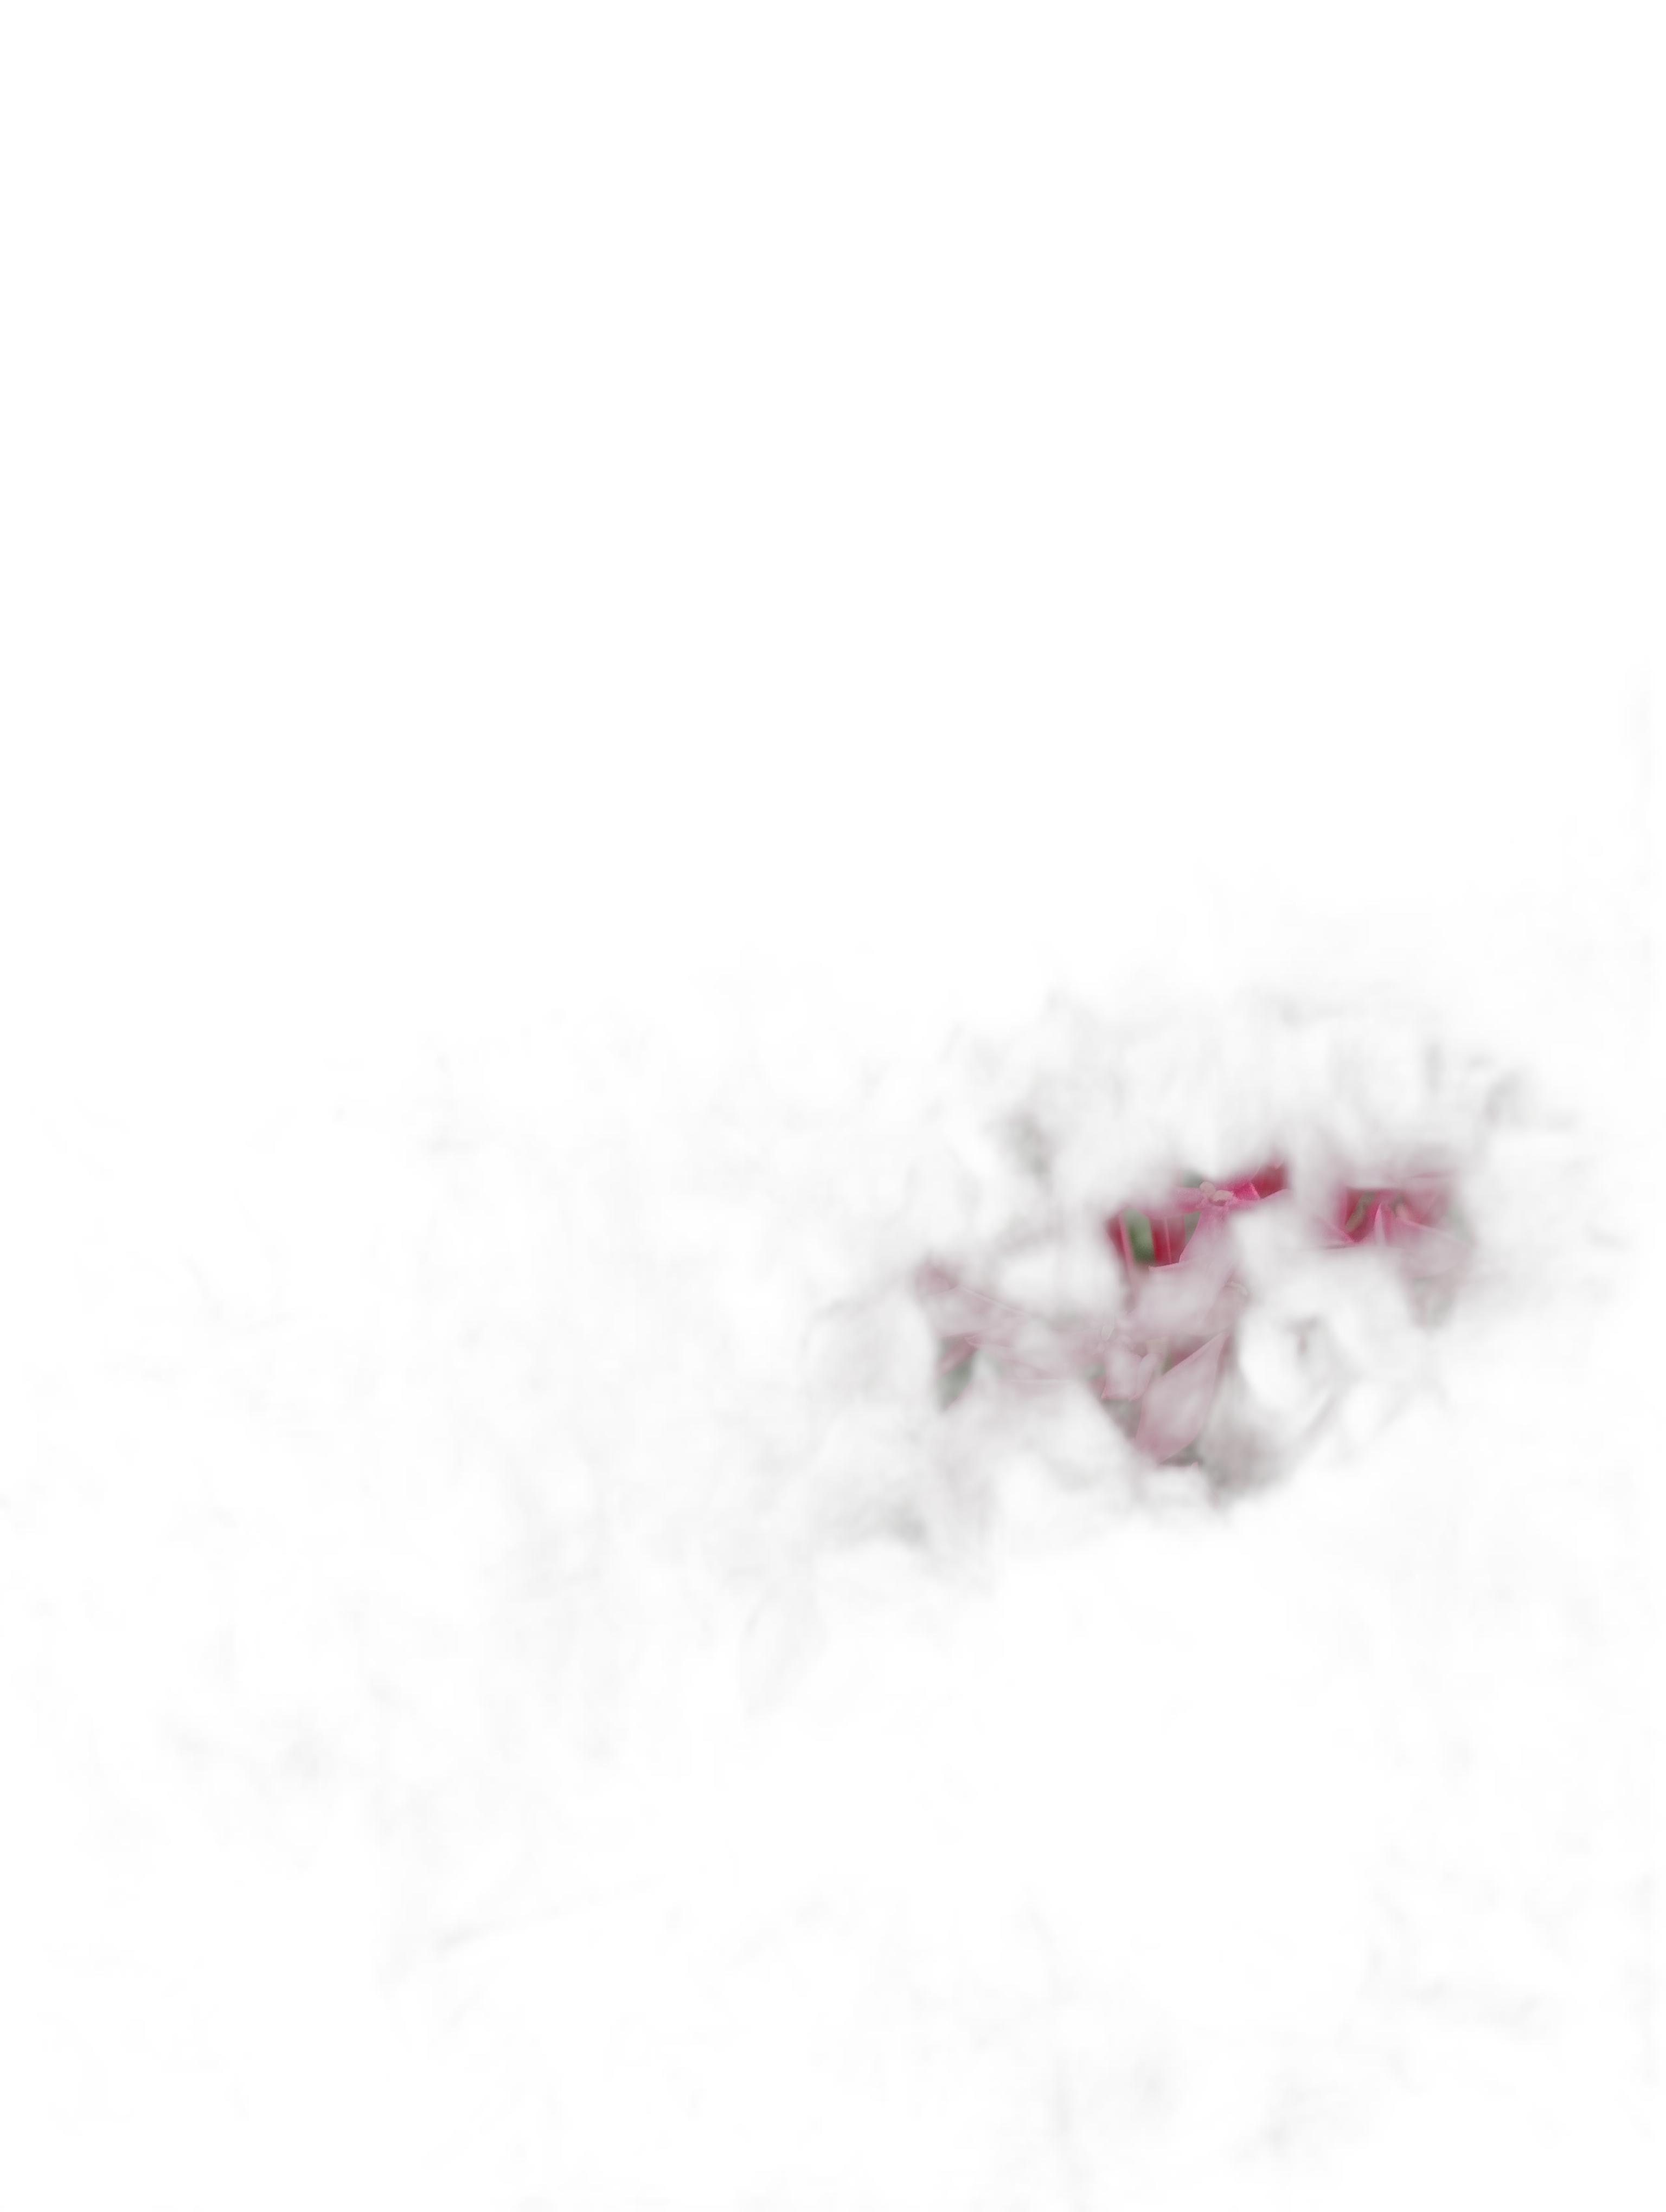
Label: Jungle geranium